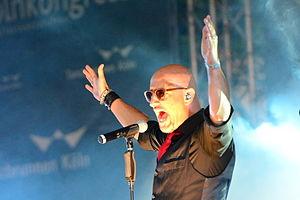
Eisbrecher est un groupe de Neue Deutsche Härte et metal industriel allemand, originaire de Fürstenfeldbruck. Il est formé en 2002 par Alexx Wesselsky et Noel Pix, deux anciens membres de Megaherz, groupe ayant déjà connu à cette date un succès non négligeable en Allemagne et aux États-Unis.